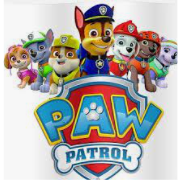
Portrait style: Cartoon Portrait